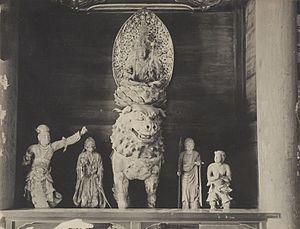
Mañjuśrī généralement connu en Chine sous le nom de Wenshu Pusa, au Japon sous le nom de Monju, appelé Jampelyang / Jampa en tibétain : འཇམ་དཔལ་དབྱངས།, Wylie : 'jam dpal dbyangs, Phổ Hiền en vietnamien, est un grand bodhisattva, connu pour sa sagesse, important dans les bouddhismes mahāyāna et vajrayāna. Son nom signifie: Gloire gracieuse.